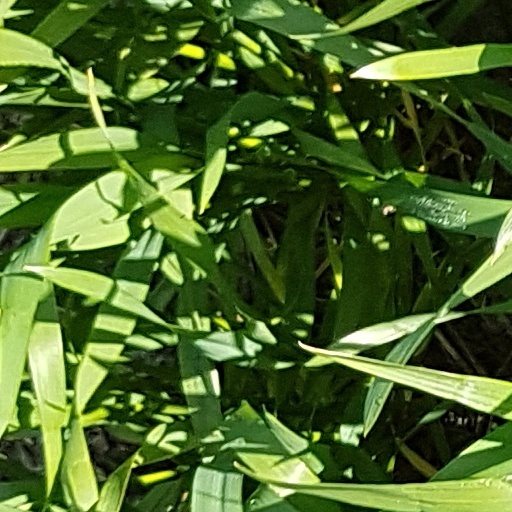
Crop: wheat